Catherine de Parthenay

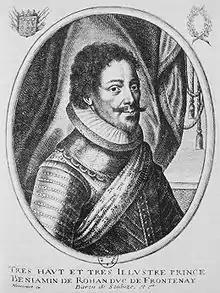
Benjamin, Duke of Soubise

Rohan and de Parthenay were active and brave supporters of the Huguenots and fought the Catholic army throughout the French Wars of Religion. When needed, de Parthenay and her children sought shelter in La Rochelle. Her husband died in La Rochelle on 27 April 1586 due to wounds he acquired during battle.